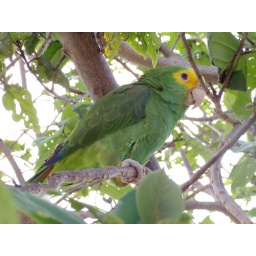
bird in tree